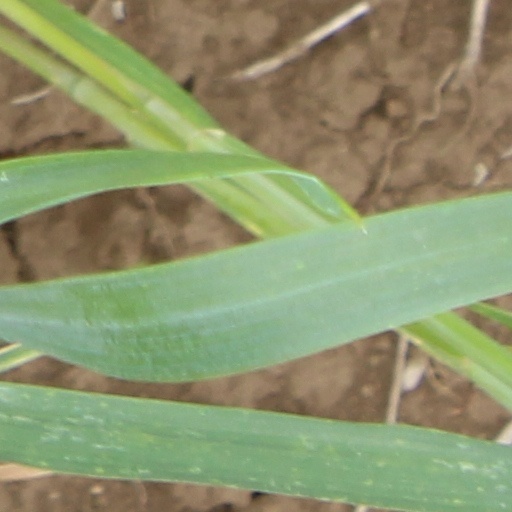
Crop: wheat